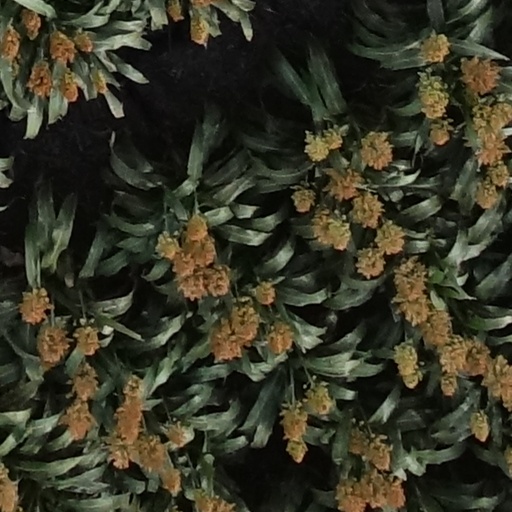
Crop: sorghum